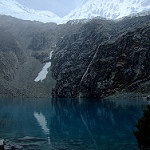
Scene: Outdoor